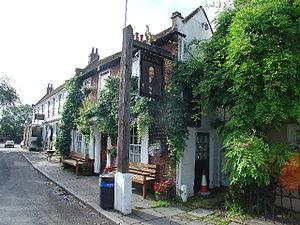
Shepperton est une ville du Surrey, en Angleterre. Elle relève du borough de Spelthorne, et relevait du comté du Middlesex jusqu'à sa disparition en 1965. Shepperton est située sur la rive nord de la Tamise, à l'ouest de Sunbury-on-Thames et à une trentaine de kilomètres au sud-ouest du centre de Londres. Elle compte près de 10 000 habitants en 2011.